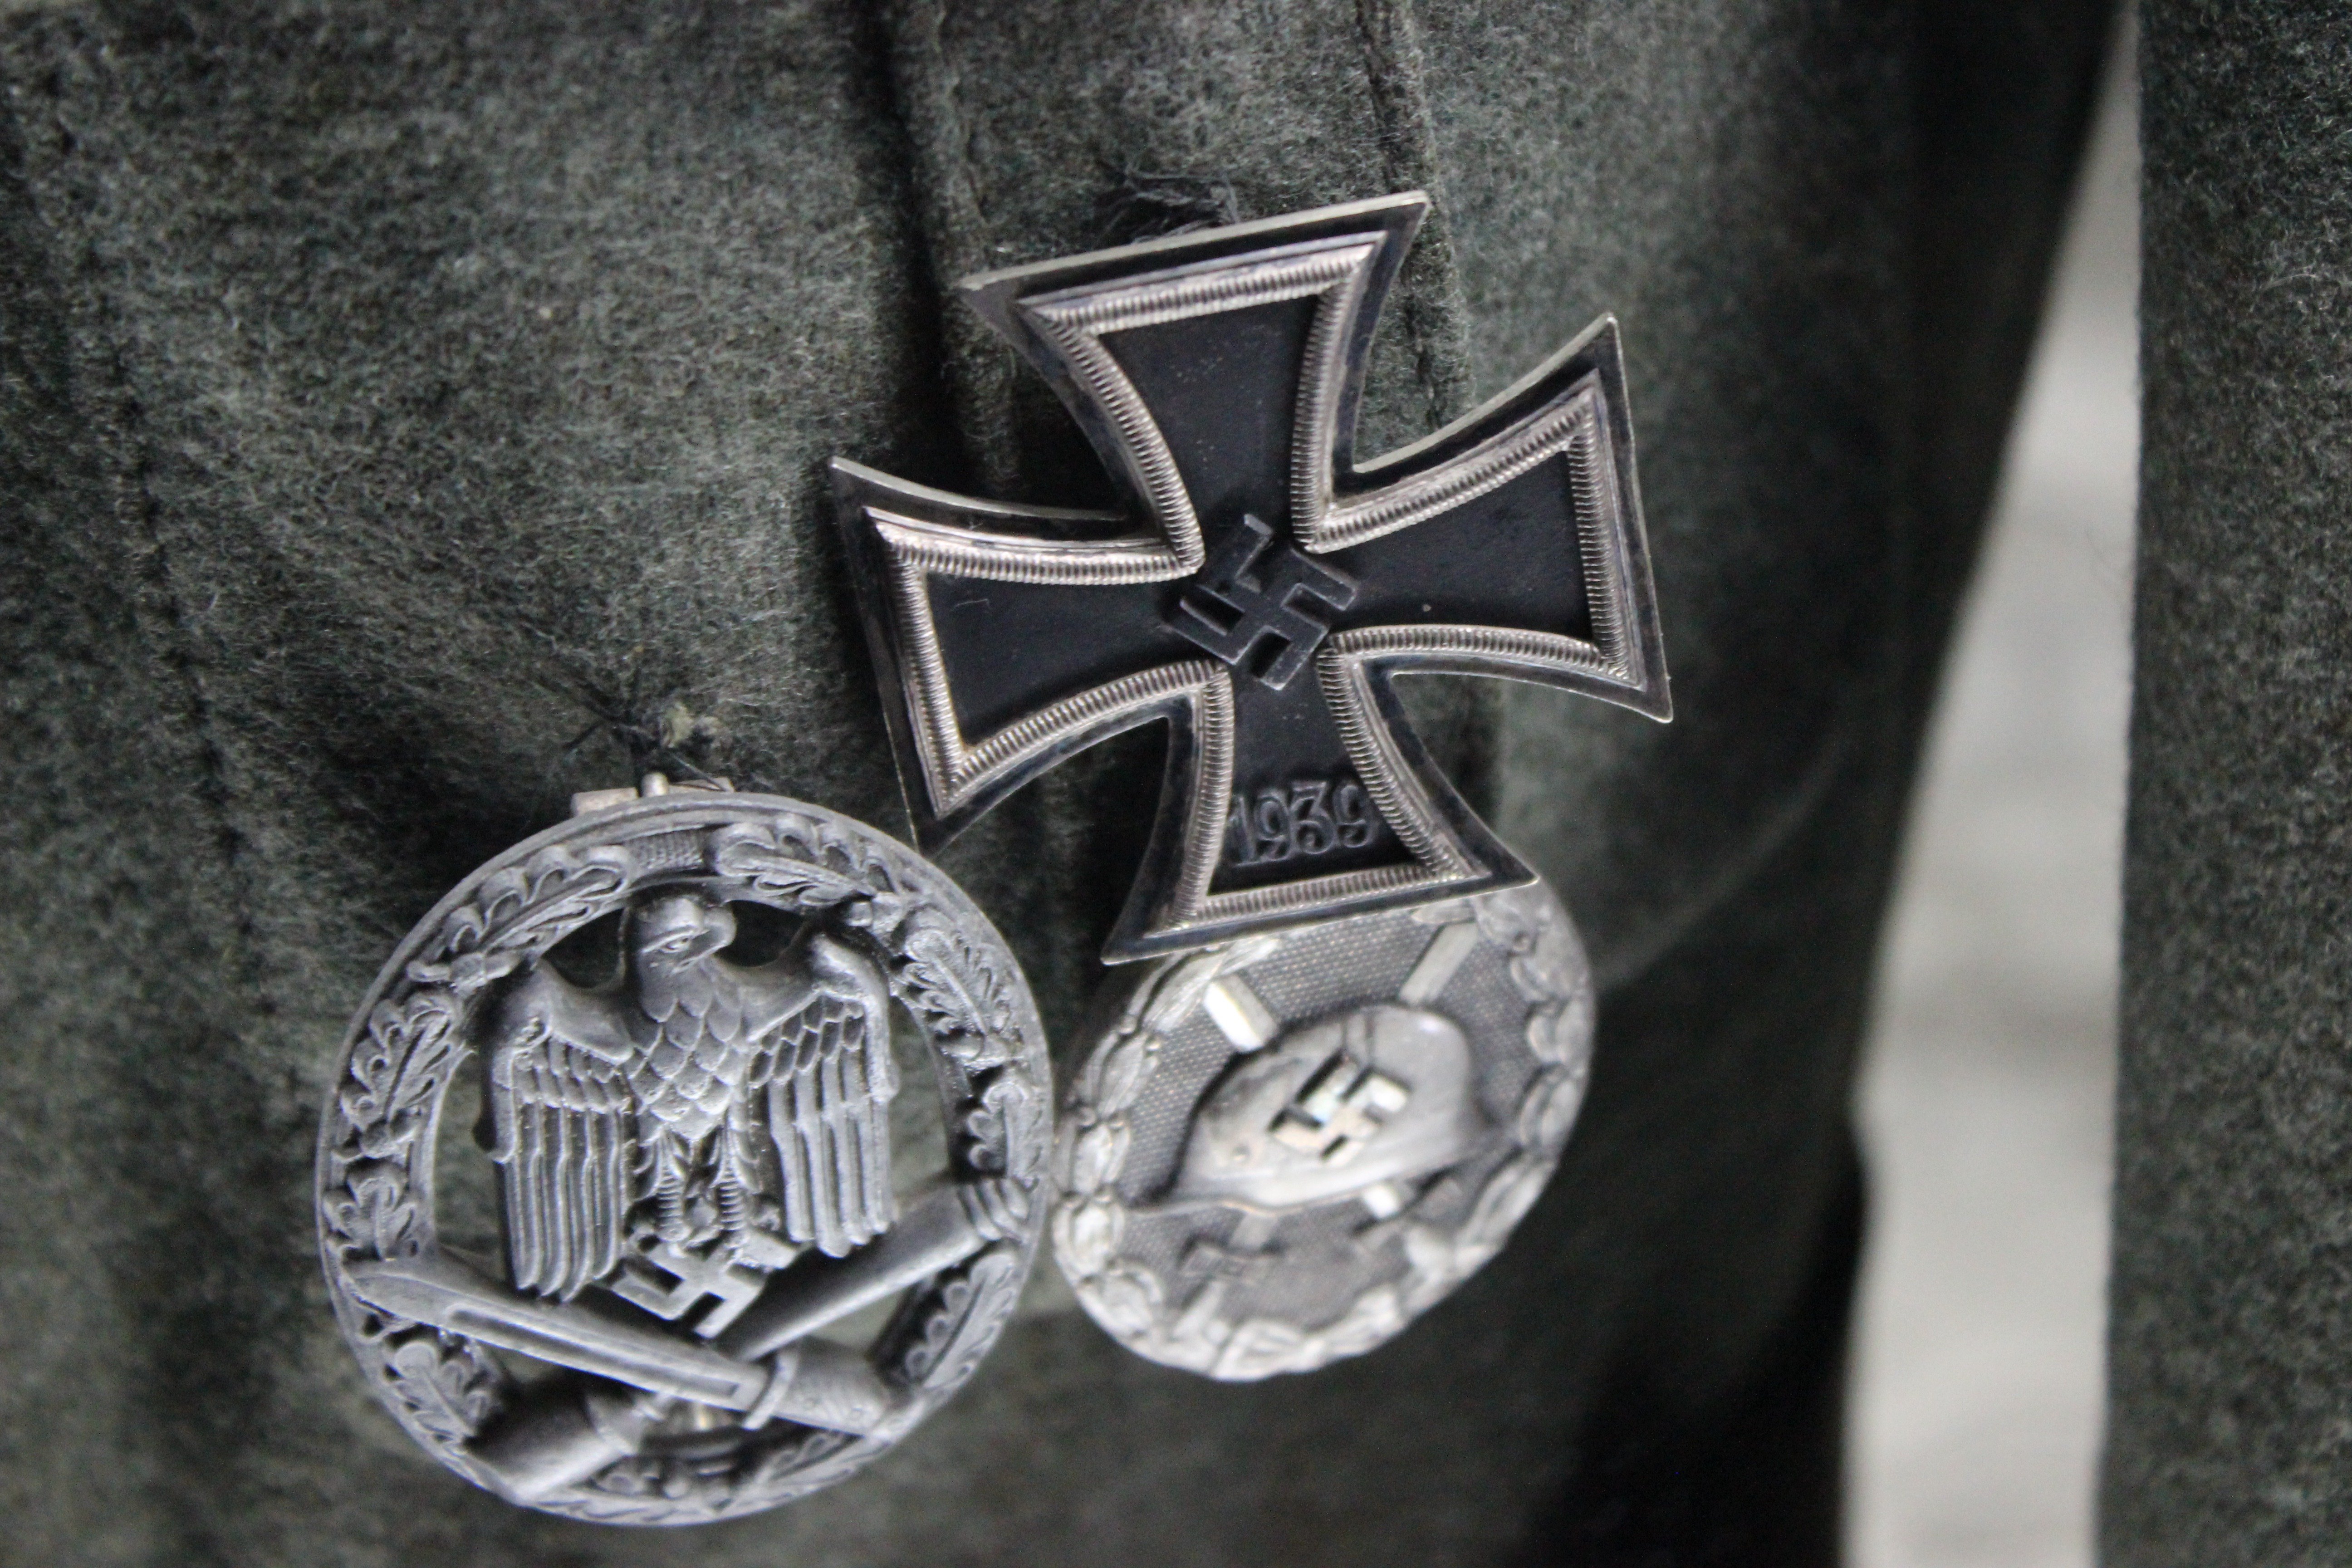
symbol, money, cross, war, silver, fashion accessory, the swastika, ordina